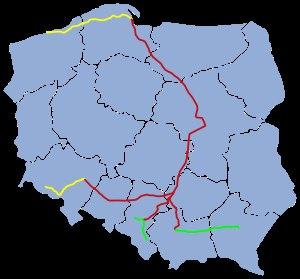
L'ED 250 est une rame ferroviaire pendulaire à grande vitesse construite pour PKP en Pologne. Elle est dérivée de l'ETR 610, 4ᵉ génération du Pendolino italien.